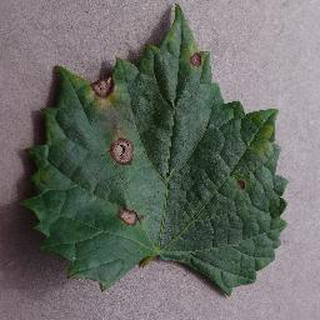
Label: grape_black_rot